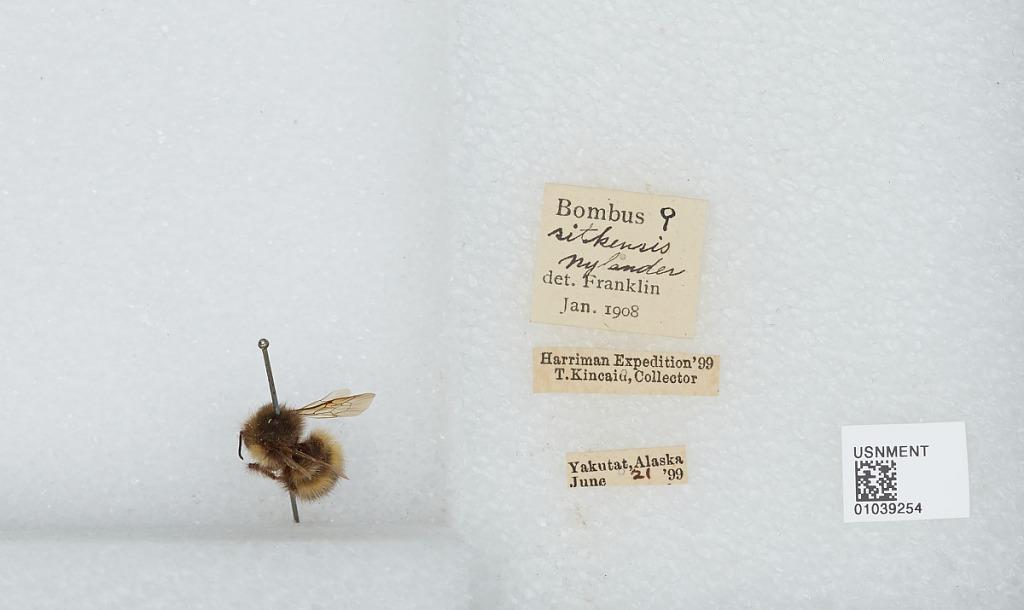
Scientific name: Bombus (Pyrobombus) sitkensis Nylander
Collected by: T. Kincaid
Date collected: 1899-6-21
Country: United States
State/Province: Alaska
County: Yakutat
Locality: Yakutat
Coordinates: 59.5469, -139.727
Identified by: Franklin